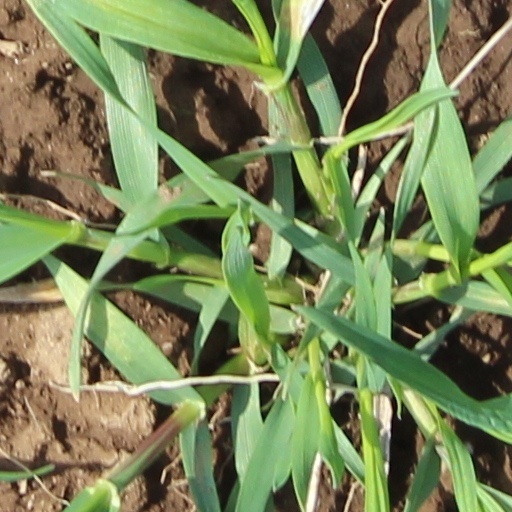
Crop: wheat